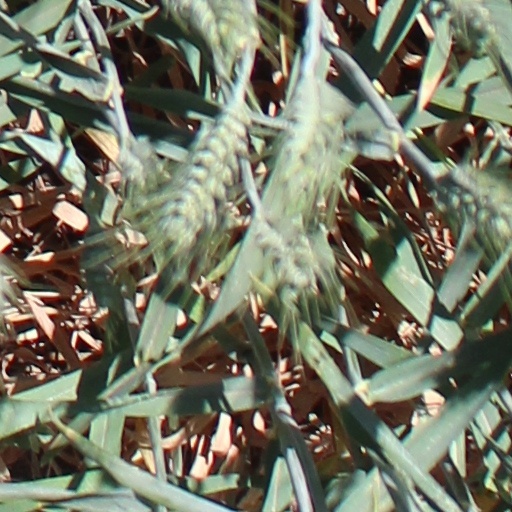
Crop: wheat